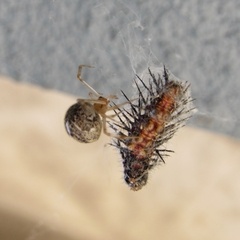
Species: Parasteatoda_tepidariorum